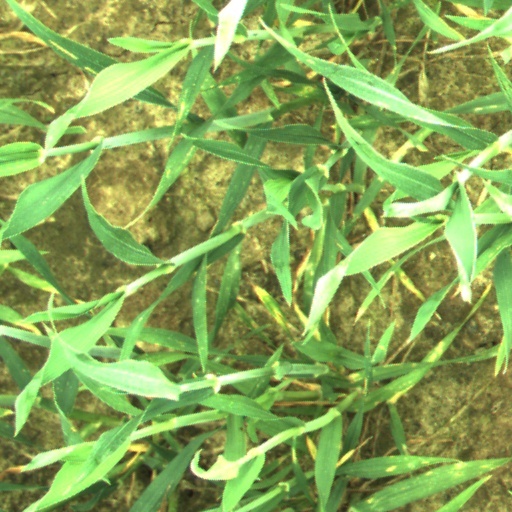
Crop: wheat